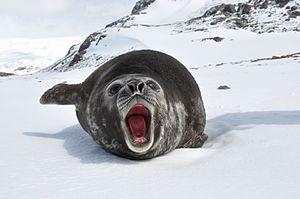
Éléphant de mer du sud (Mirounga leonina) ou Éléphant de mer austral en Géorgie du Sud Italiano: Un giovane esemplare di elefante marino del sud (Mirounga leonina) in Georgia del Sud, un'isola dell'emisfero australe che fu anche teatro della Guerra delle Falkland. Português: Elefante-marinho-do-sul (Mirounga leonina) nas Ilhas Geórgia do Sul e Sandwich do Sul. Русский: Южный морской слон (Mirounga leonina) (молодой) на одном из островов архипелага Южная Георгия. Sunda: Gajah Laut Pakidulan (Mirounga leonina) ngora di Georgia Kidul.
L'éléphant de mer du sud qui peut peser jusqu'à 3,7 tonnes, est le plus grand des pinnipèdes. Il fréquente les mers australes, depuis l'Antarctique jusqu'au sud des autres continents, et se reproduit à terre sur les plages des îles sub-antarctiques. Les études de suivi par satellite ont révélé ses compétences extraordinaires de voyageur océanique et de plongeur.